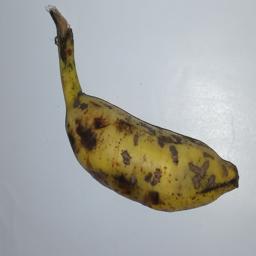
Banana variety: Champa Kola